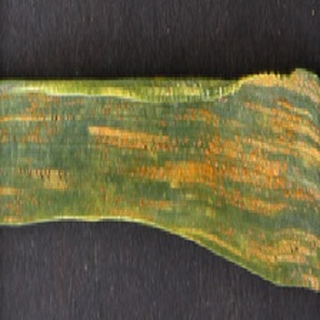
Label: wheat_yellow_rust